Benjamin Bates IV

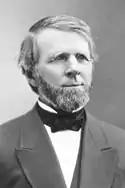
Oren Burbank Cheney

Bates was the largest of the early donors to the Maine State Seminary through the Lewiston Power Company. He was known by the people of Lewiston for having a "deep and profound love" for the town and Bates College, with its early founder mentioning his affection by noting: "I have frequently heard him say that he would not knowingly do anything against the interests of the people; and that he would sooner invest ten dollars in Lewiston than one dollar in any other place. 'I love Lewiston', 'I love the College', he was accustomed to say, 'Say to the Trustees that I love the College.'"